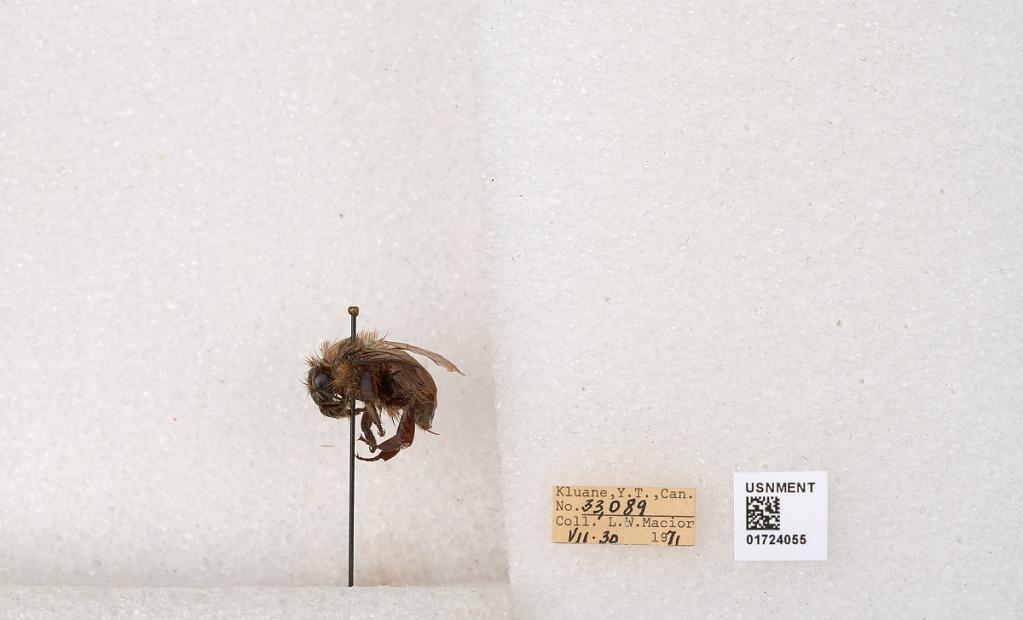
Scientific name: Bombus (Pyrobombus) sylvicola Kirby
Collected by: L. Macior
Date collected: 1971-7-30
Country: Canada
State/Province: Yukon Territory
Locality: Kluane National Park and Reserve
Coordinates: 60.7493, -139.504